Phil Broadhurst

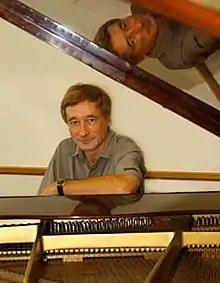
Broadhurst in 2008

Philip Douglas Broadhurst (26 June 1949 – 24 April 2020) was a New Zealand composer, jazz pianist, music lecturer and radio presenter.